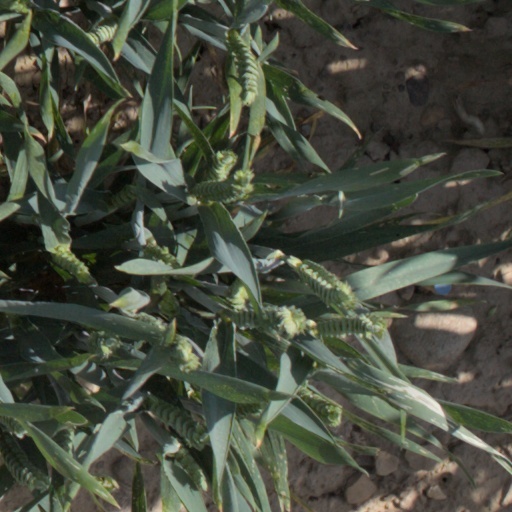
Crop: wheat